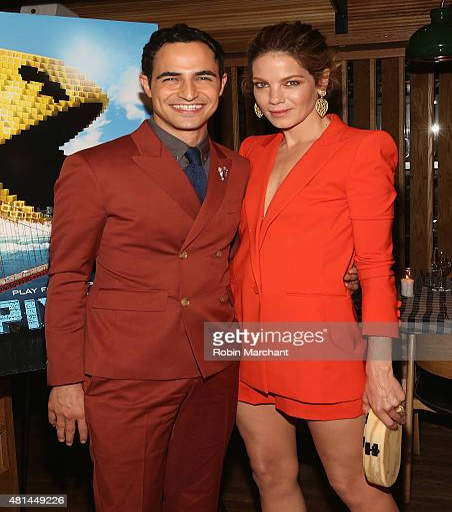
costume designer and actor attend a dinner honoring the women